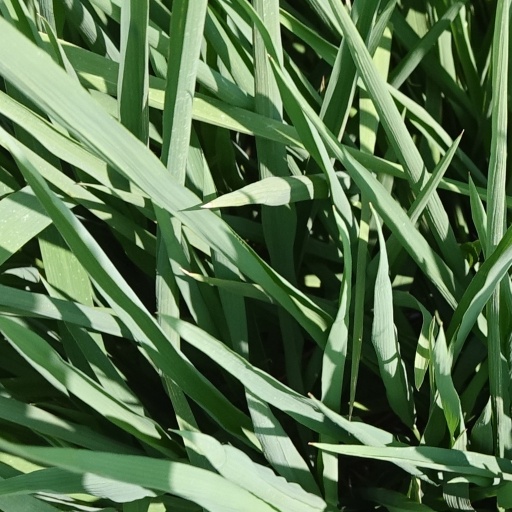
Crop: rice